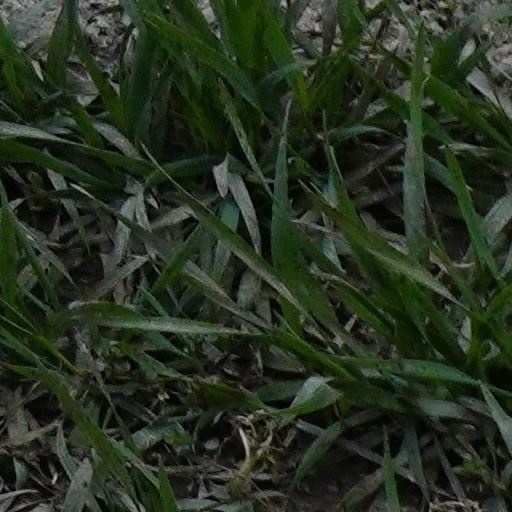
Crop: wheat